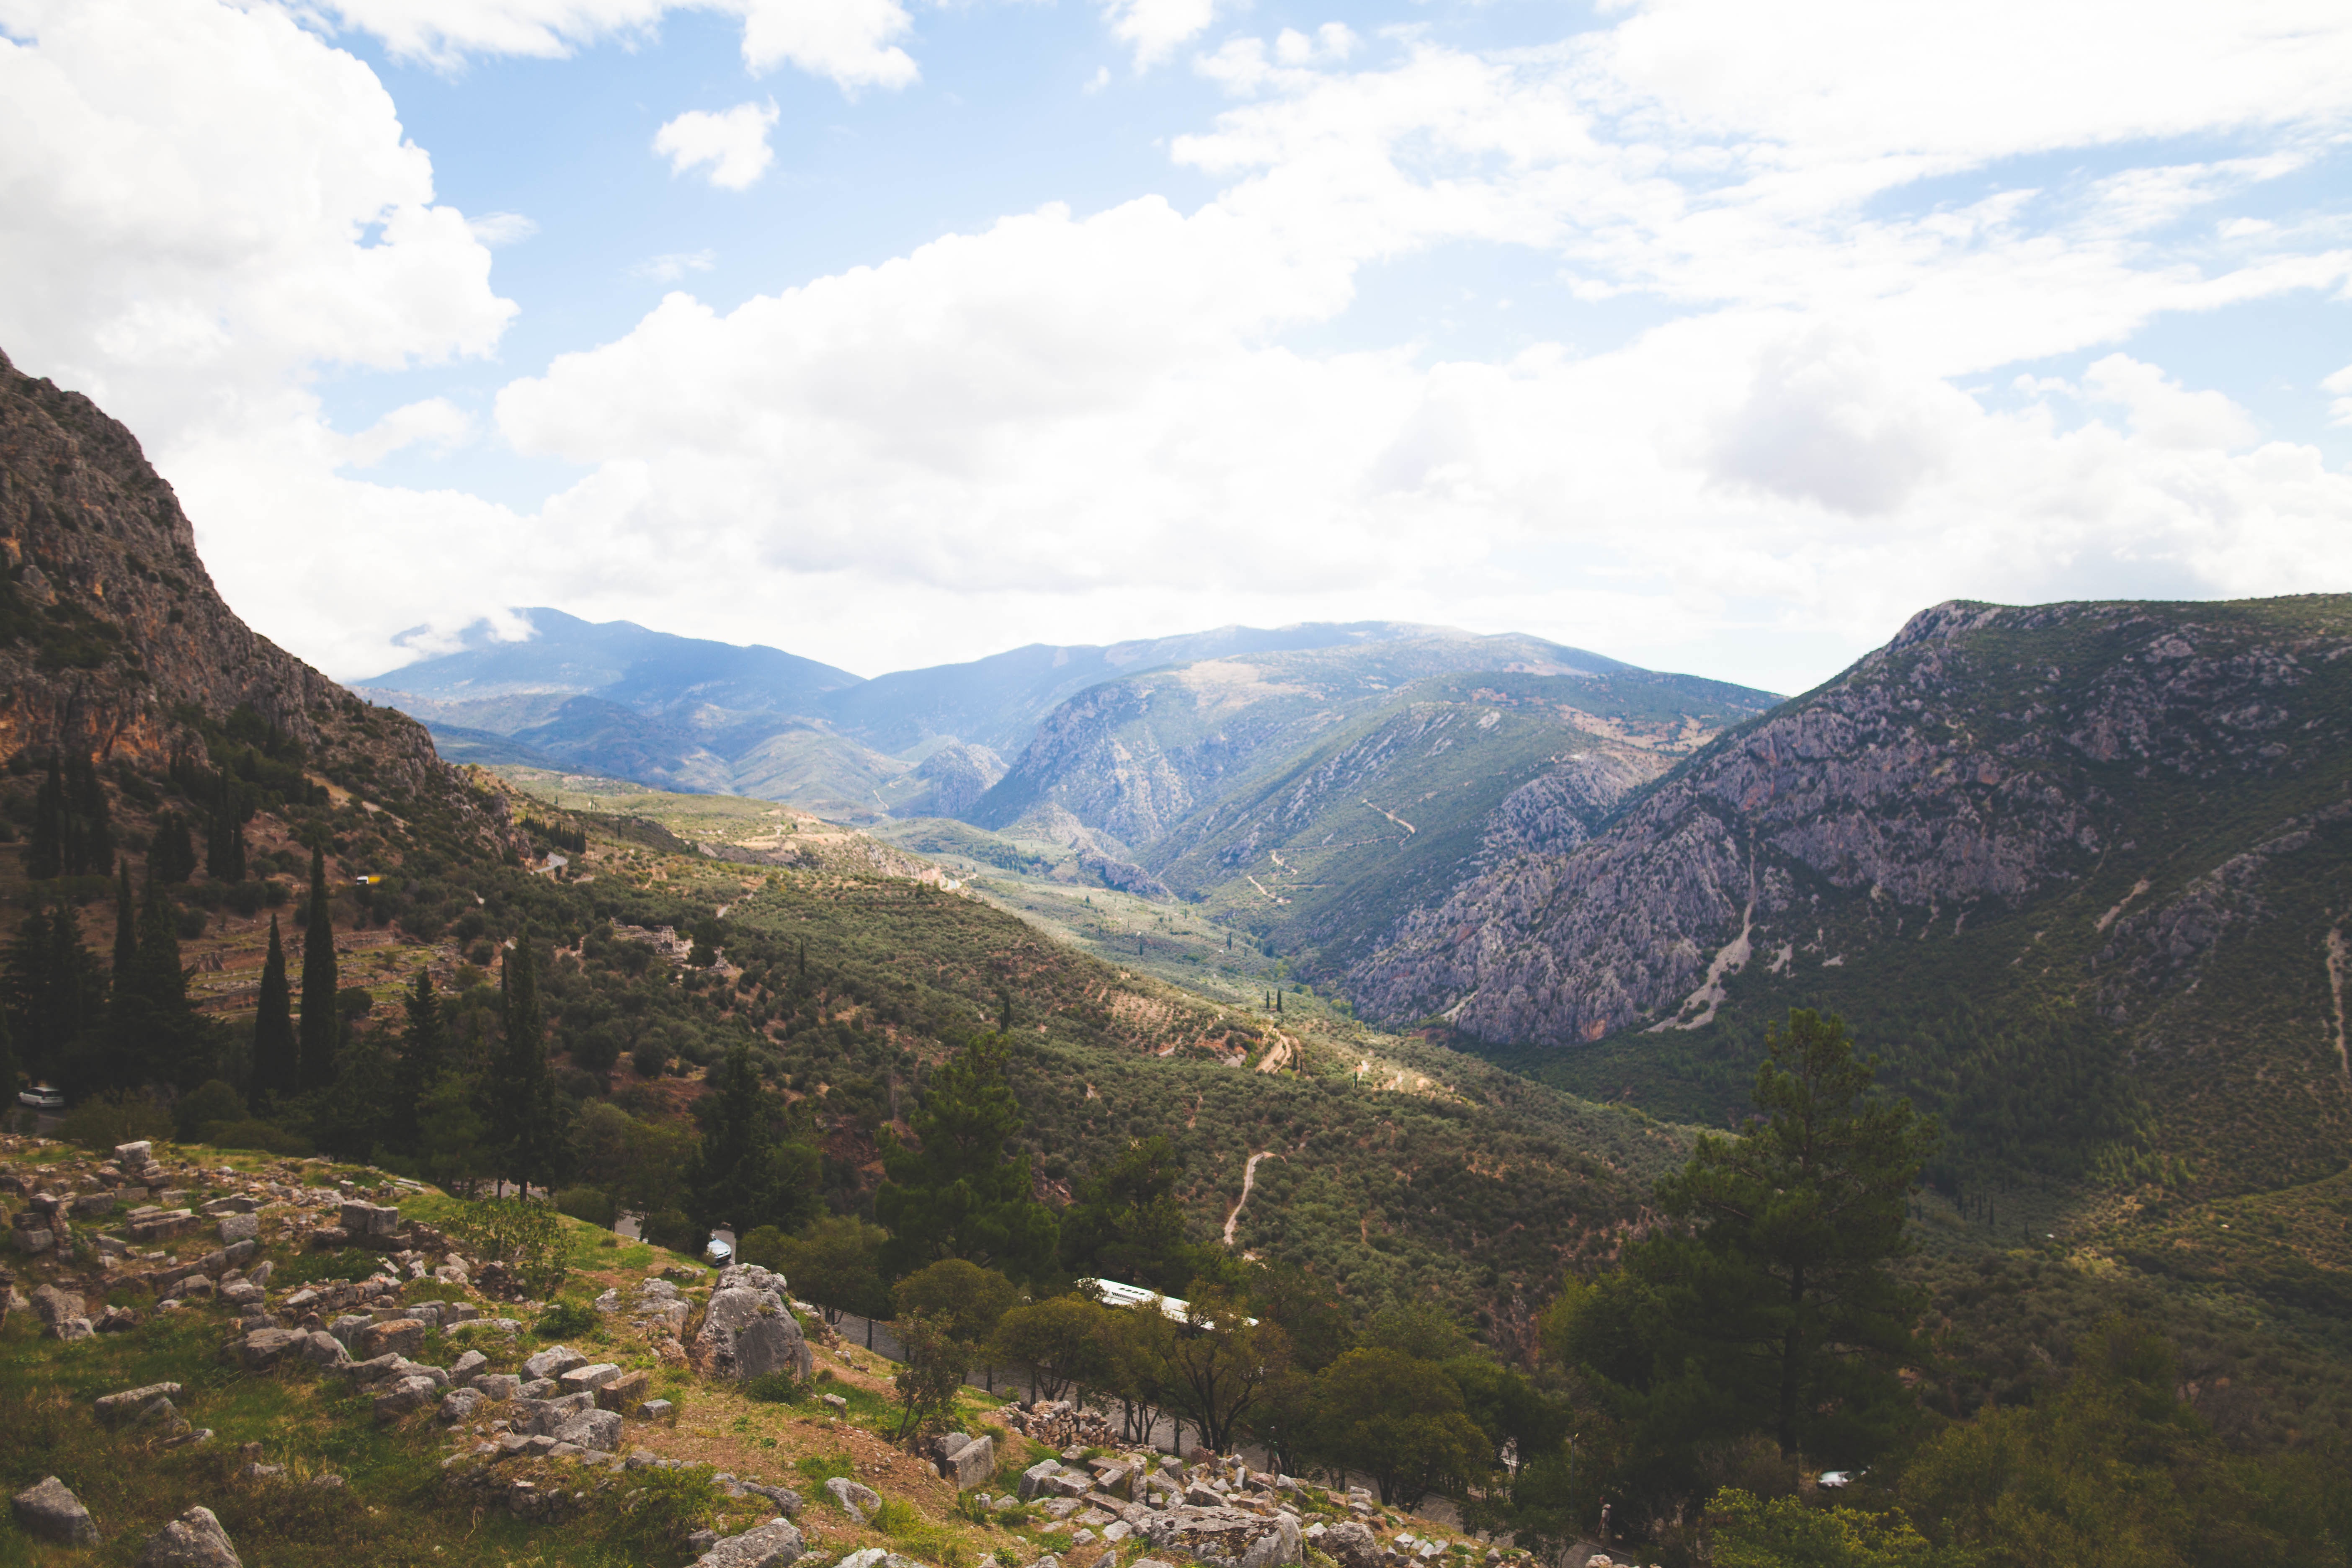
landscape, wilderness, walking, mountain, hill, valley, mountain range, fjord, highland, ridge, alps, plateau, fell, loch, landform, tarn, mountain pass, geographical feature, mountainous landforms